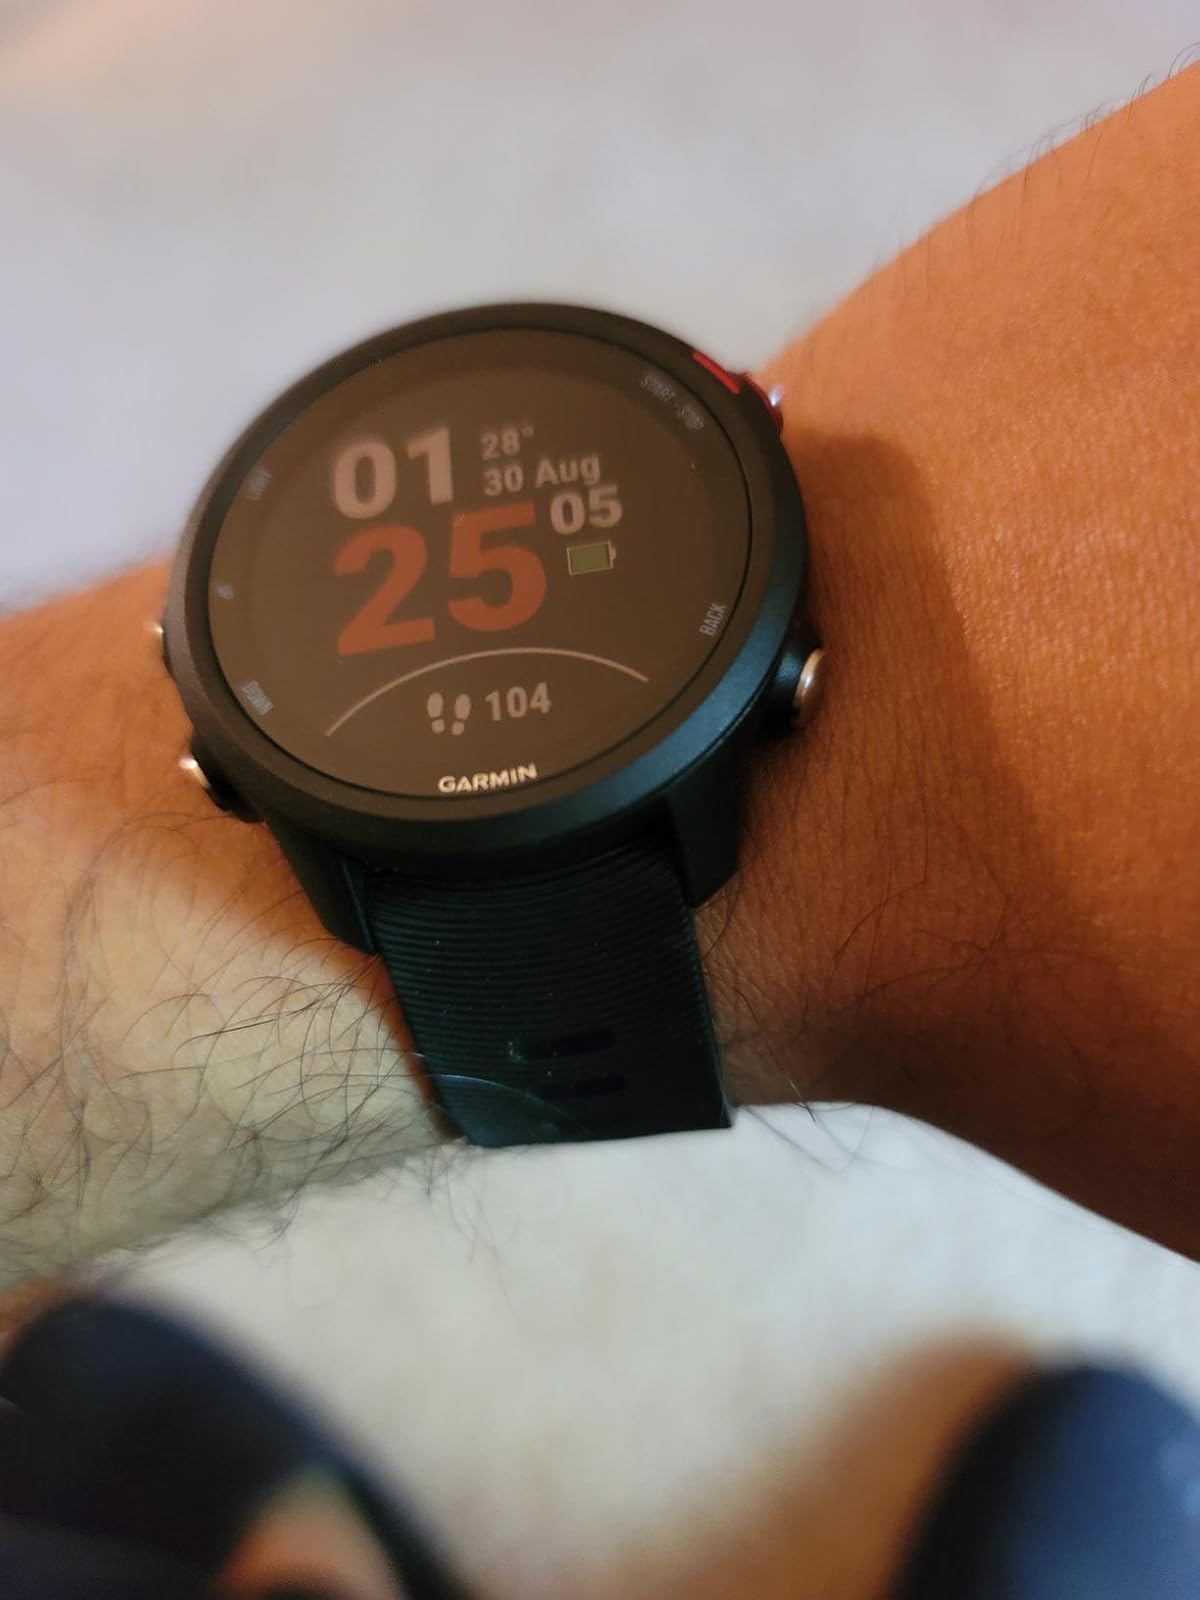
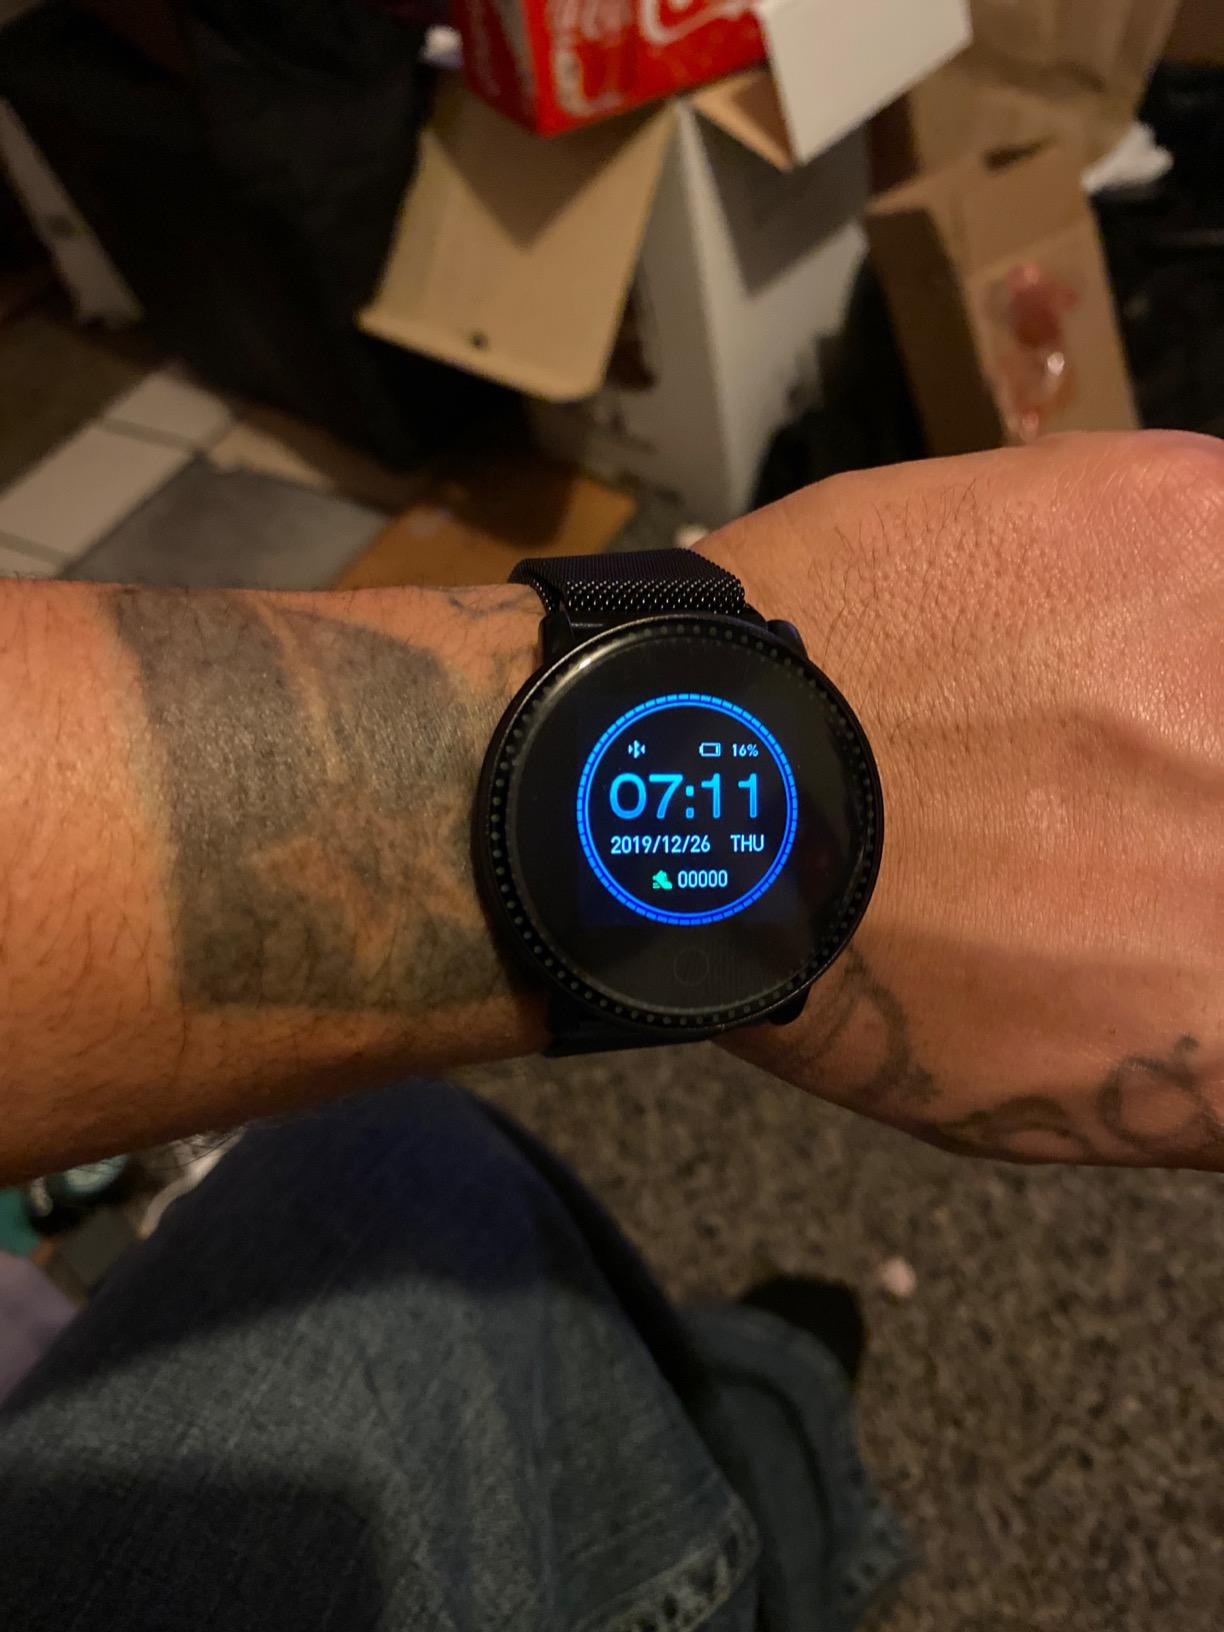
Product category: smartwatch
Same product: no